Ripley Memorial Hospital

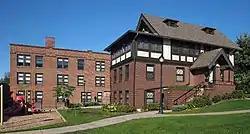
Two buildings of the former Ripley Memorial Hospital

Maternity Hospital, also known as Ripley Memorial Hospital and currently known as Ripley Gardens, is a former hospital building in the Harrison neighborhood of Minneapolis, Minnesota. The hospital was established by Dr. Martha Ripley in 1886 in response to the exceptionally high mortality rates for women in childbirth. Dr. Ripley was one of only a few female physicians in the late 19th century, and she employed only women as physicians and board members. The hospital provided services for primarily poor, unmarried, and widowed women. The hospital was originally located in a house at 316 15th Street South, but it quickly outgrew that house and moved to 2529 4th Avenue South. Demand continued to grow, so in 1896 the hospital purchased a house on of land at the corner of Glenwood and Penn Avenues. The hospital built the Marshall Stacy Nursery in 1909, followed by the Babies' Bungalow in 1910 and the Emily Paddock Cottage in 1911. Also in 1911, Ripley appealed to the government for funds to build an even larger building. Ripley died on April 18, 1912, of a respiratory infection.